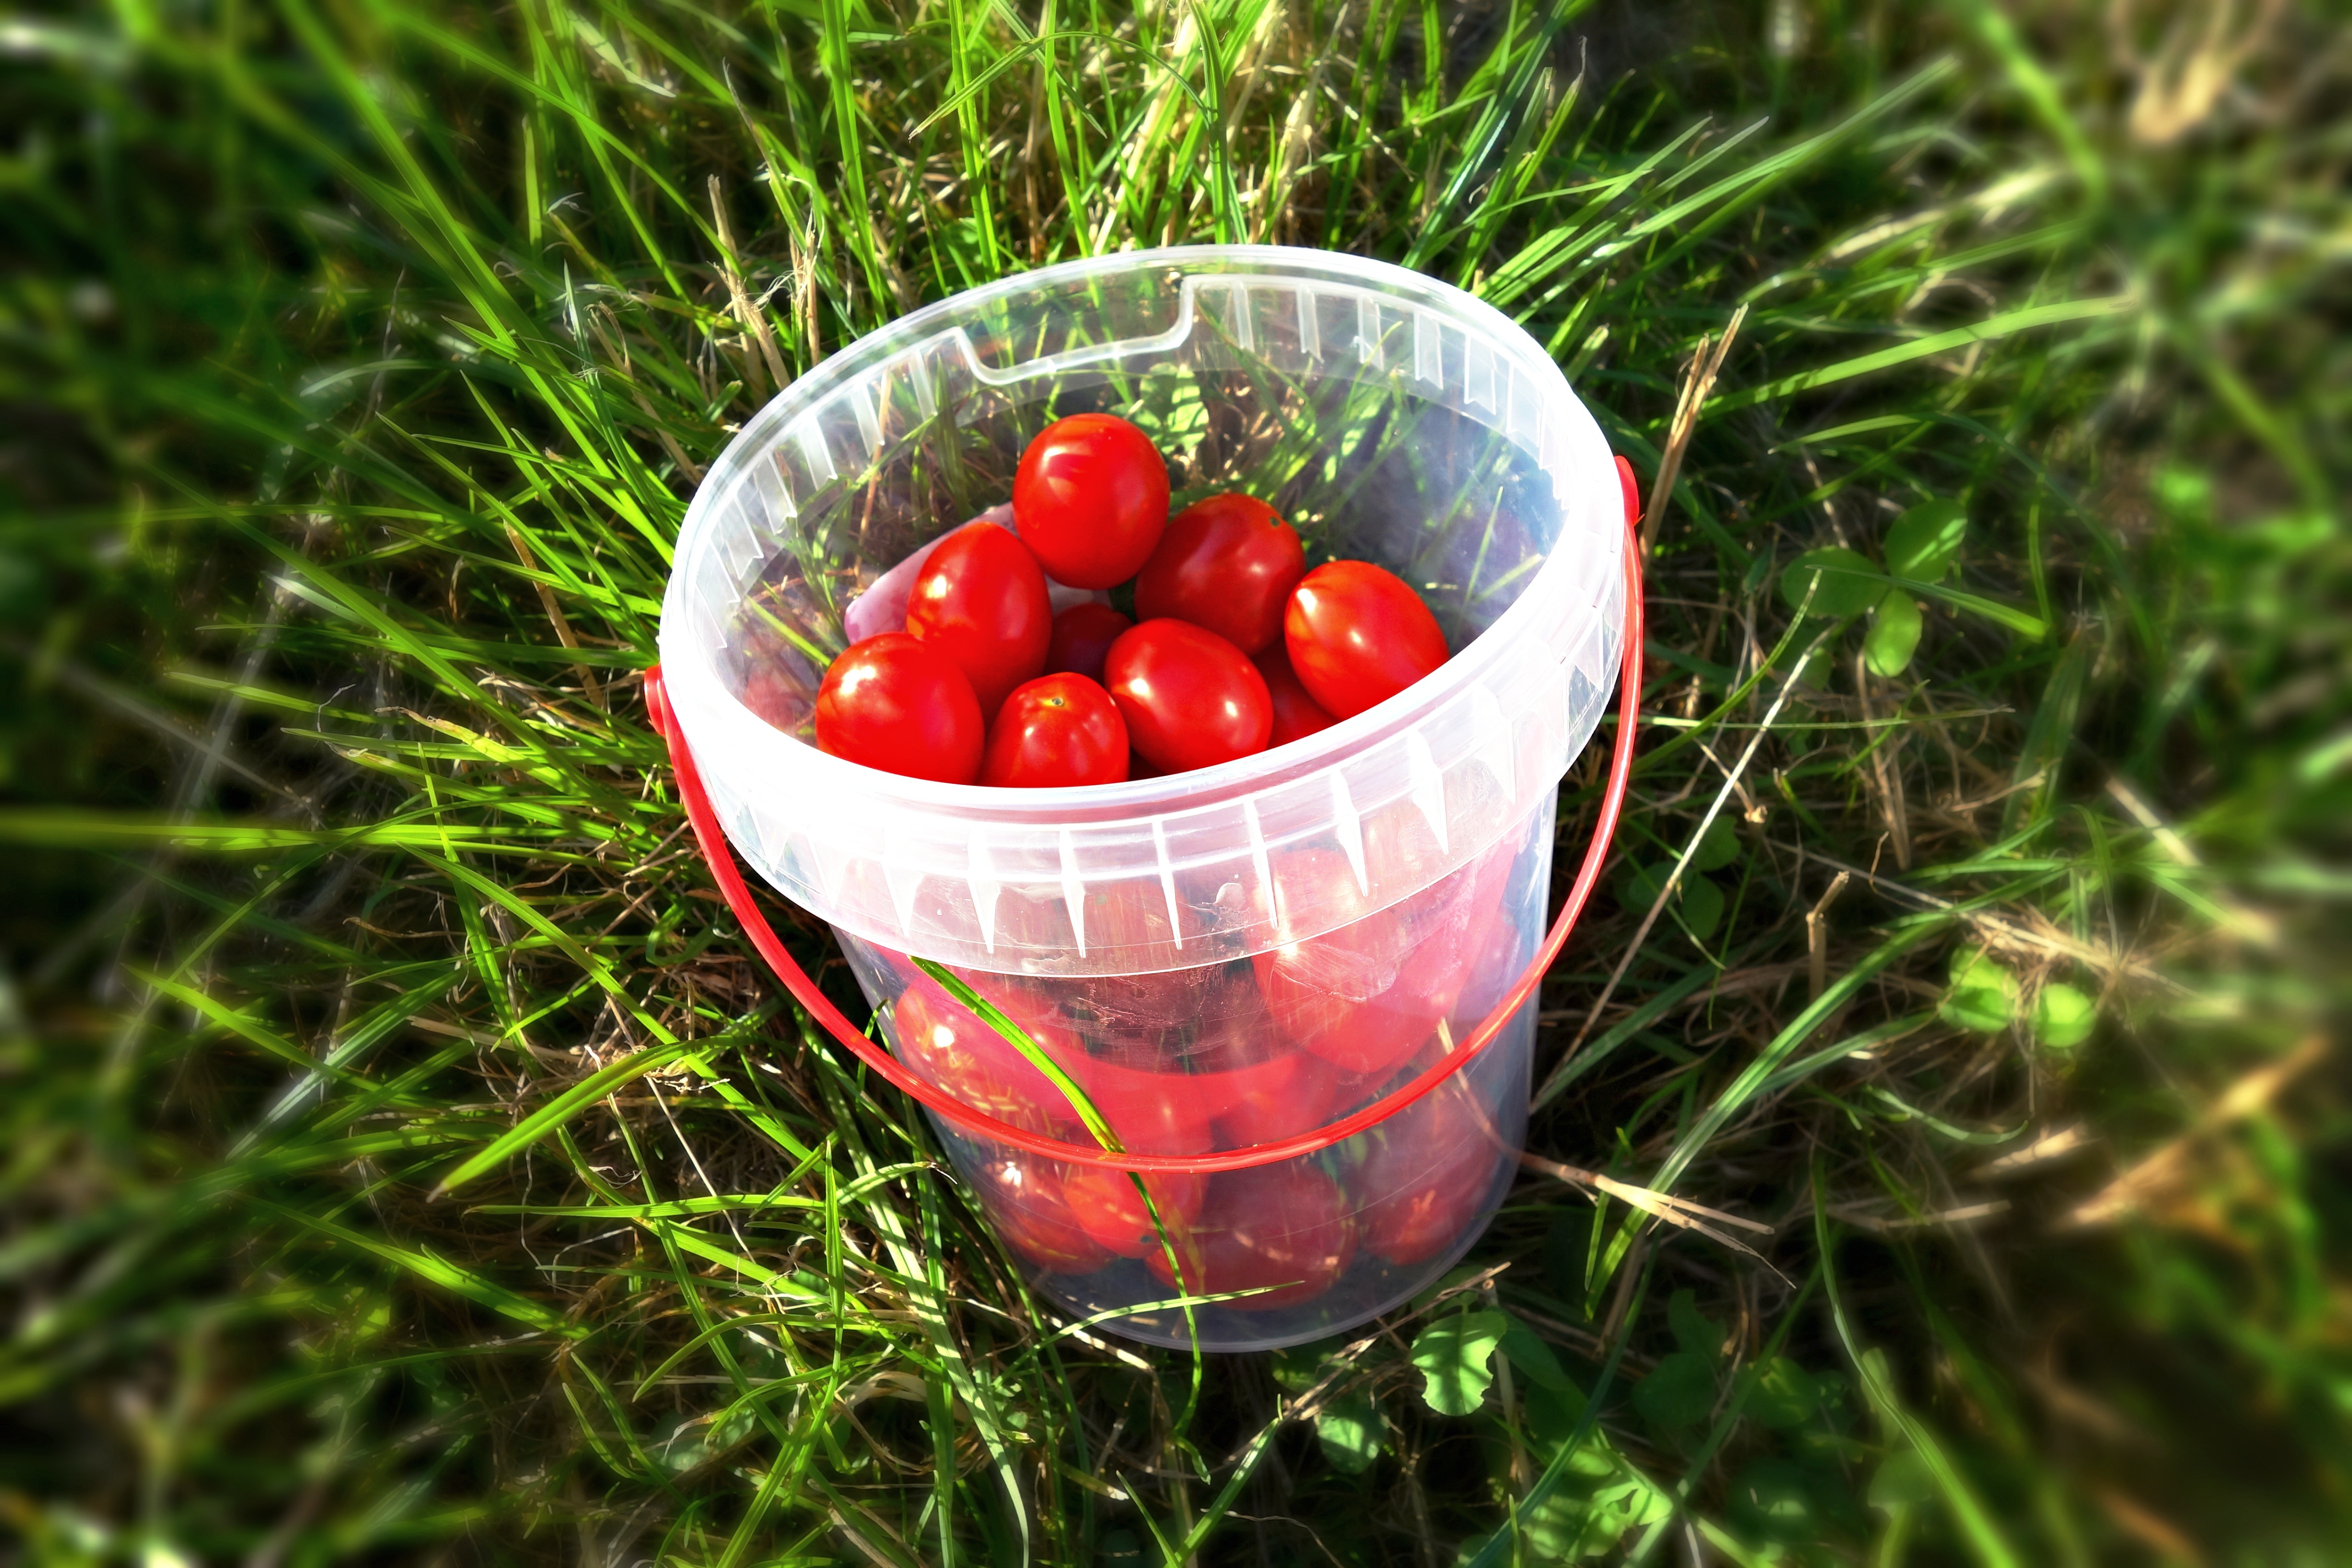
plant, fruit, berry, sweet, flower, summer, food, red, produce, vegetable, macro, healthy, flora, strawberry, tomato, vitamin, nutrition, tomatoes, strawberries, rose hip, flowering plant, grape tomato, land plant